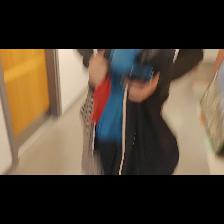
Label: Human